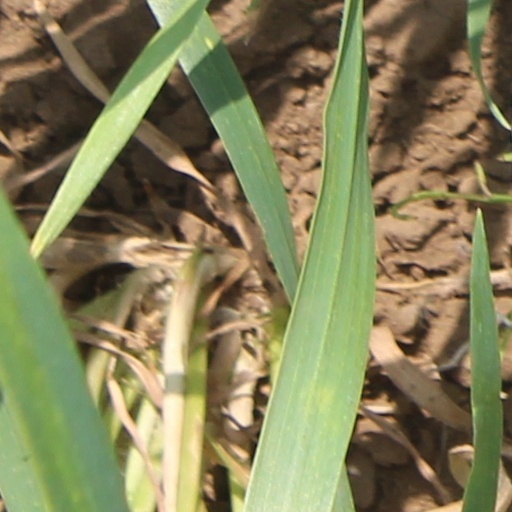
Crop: wheat